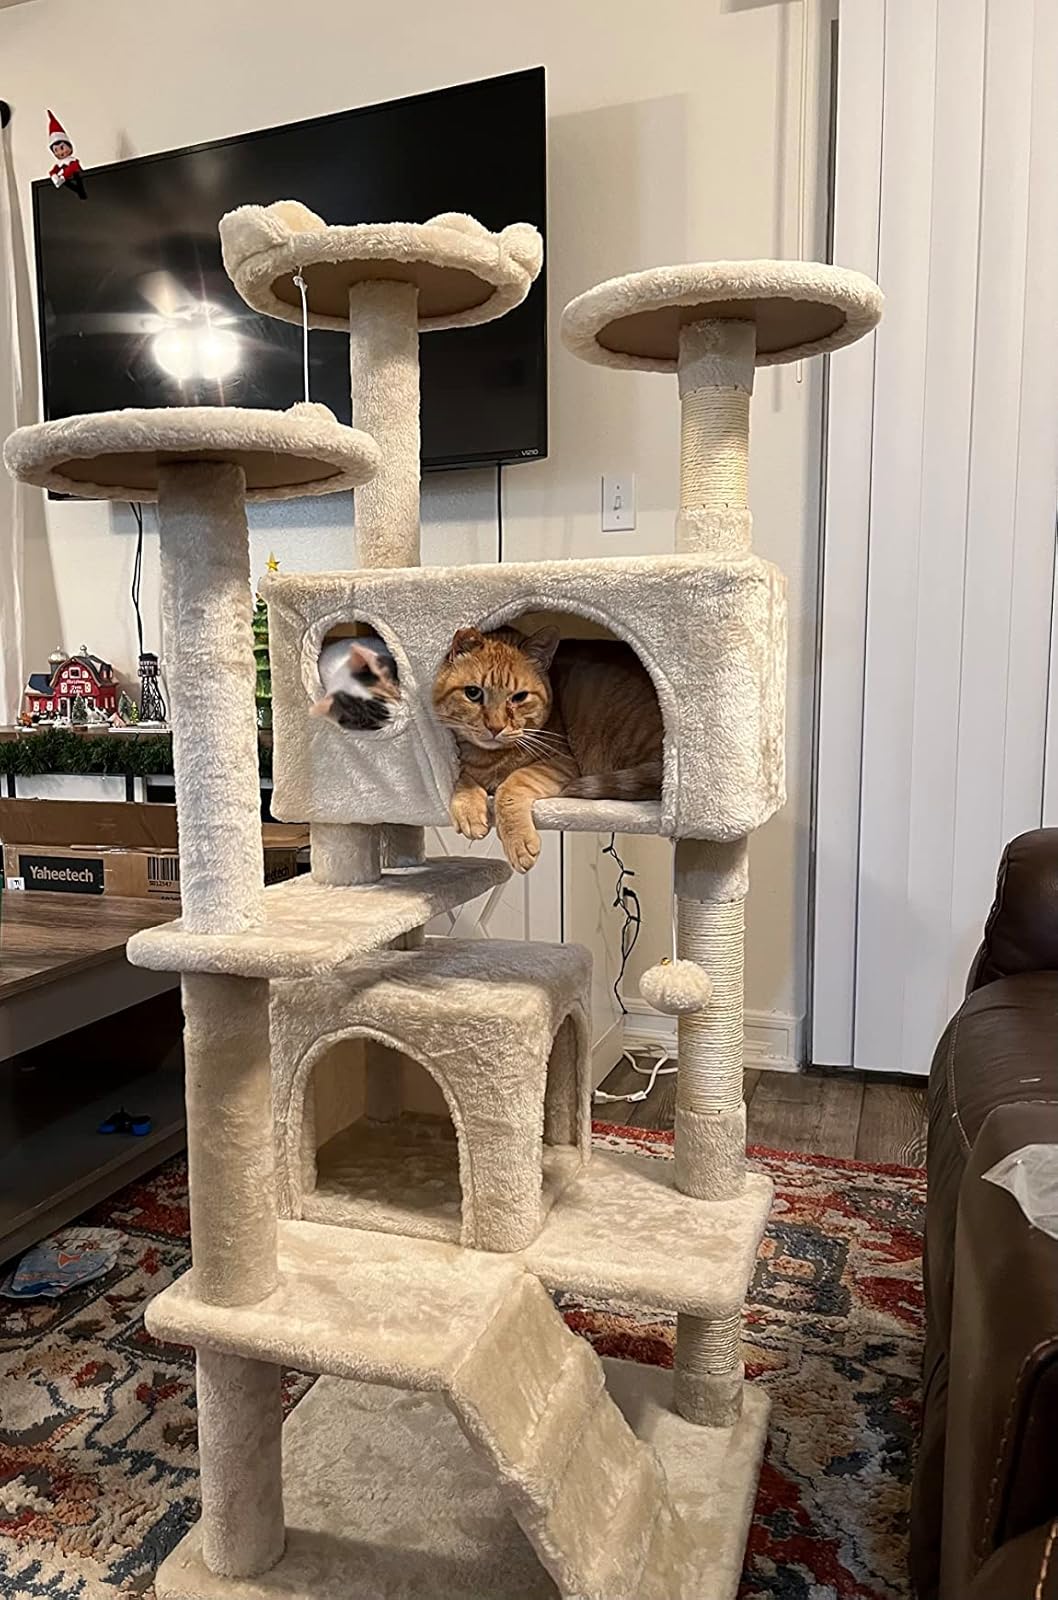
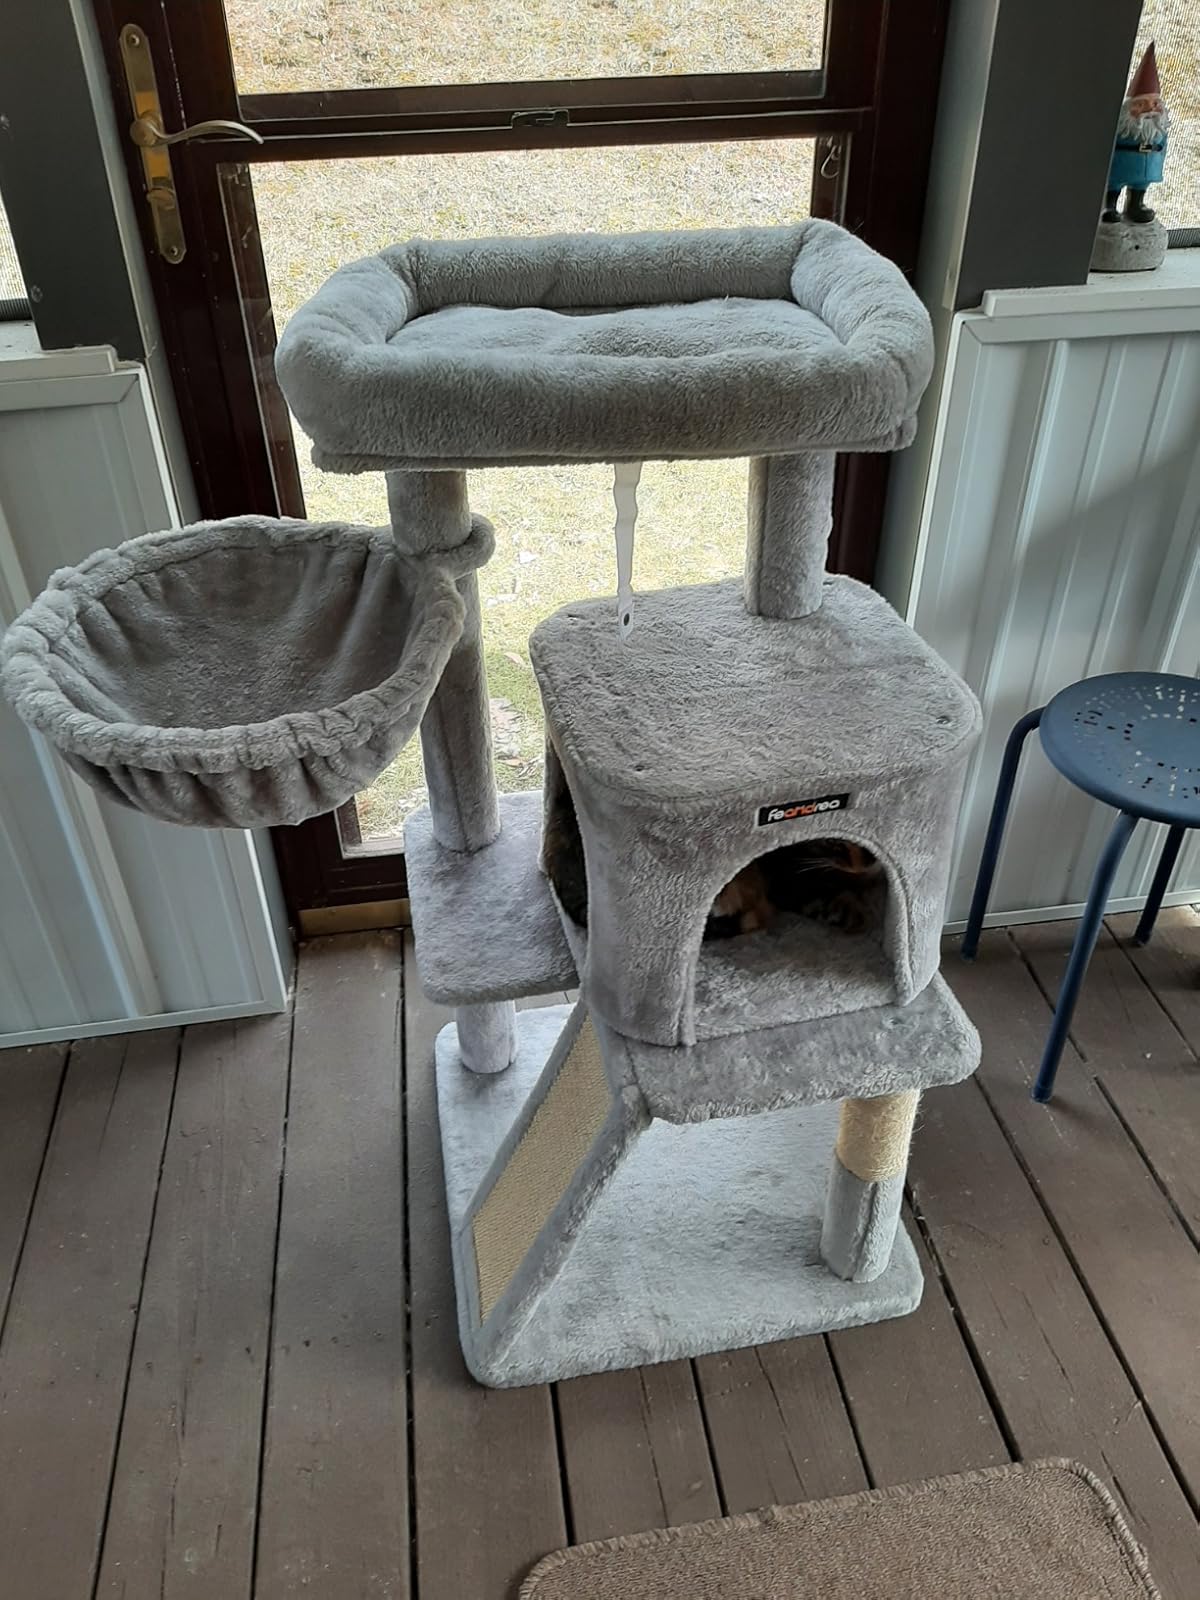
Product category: items_cat tree
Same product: no